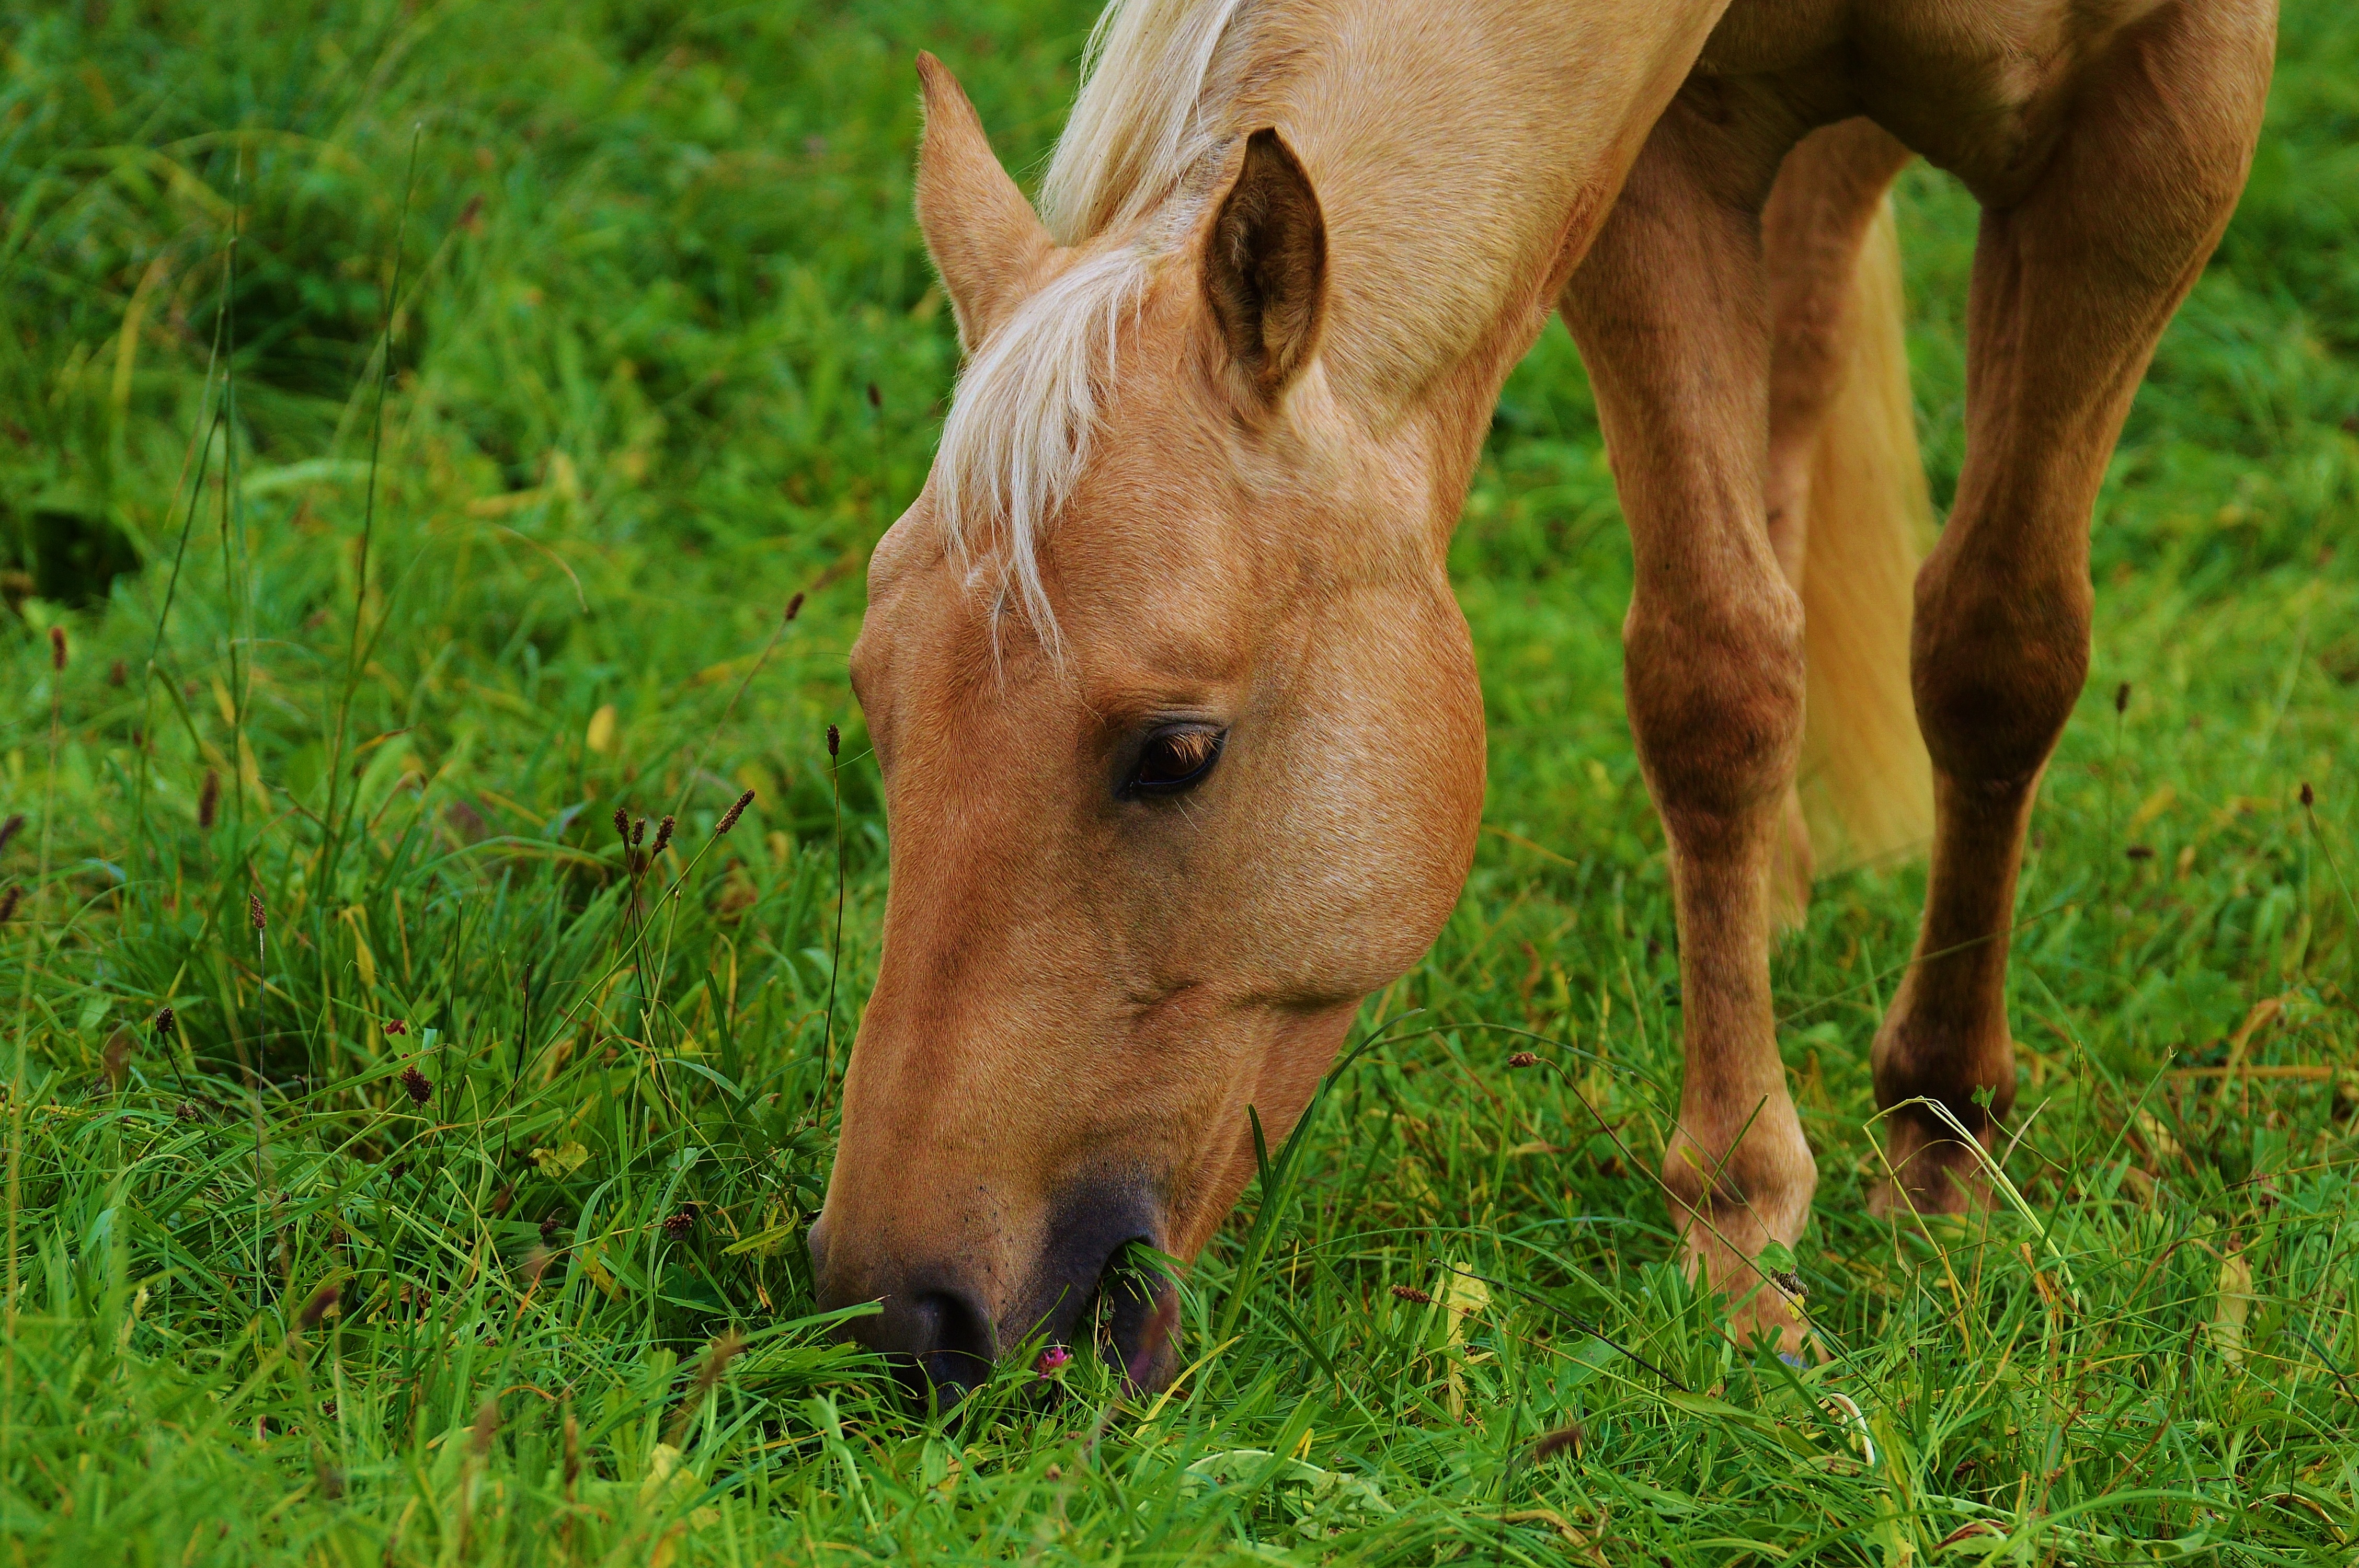
grass, meadow, animal, wildlife, pasture, grazing, horse, mammal, ride, fauna, graze, paddock, vertebrate, mare, idyll, foal, animal world, horse head, colt, light brown, pack animal, cattle like mammal, horse like mammal, mustang horse